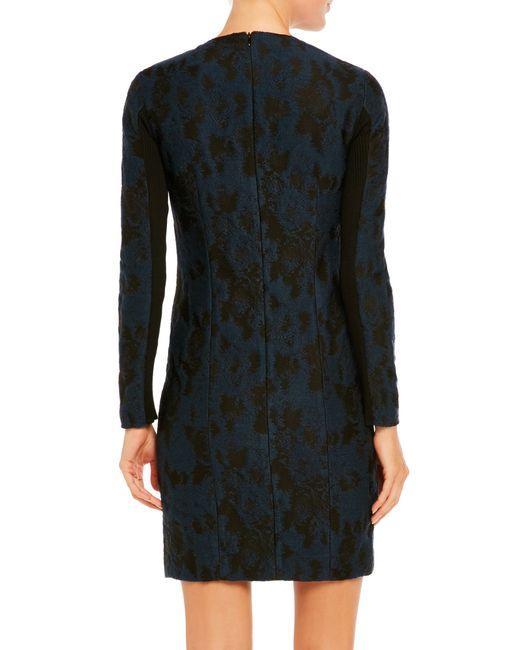
Damen Samt Langarm Mock Wickelkleid